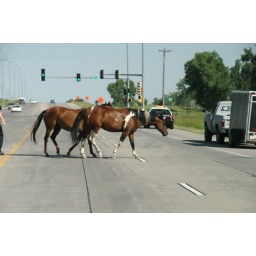
Only in South Dakota would a major street be completed stopped because of horses in the road.